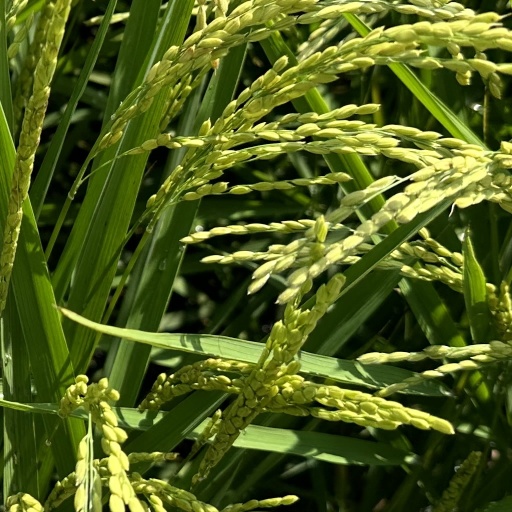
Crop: rice